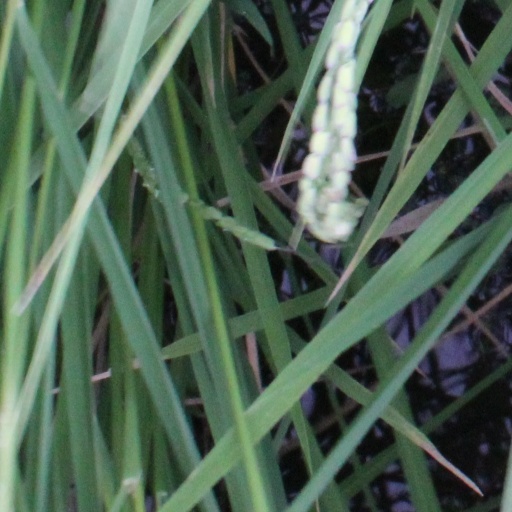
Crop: rice